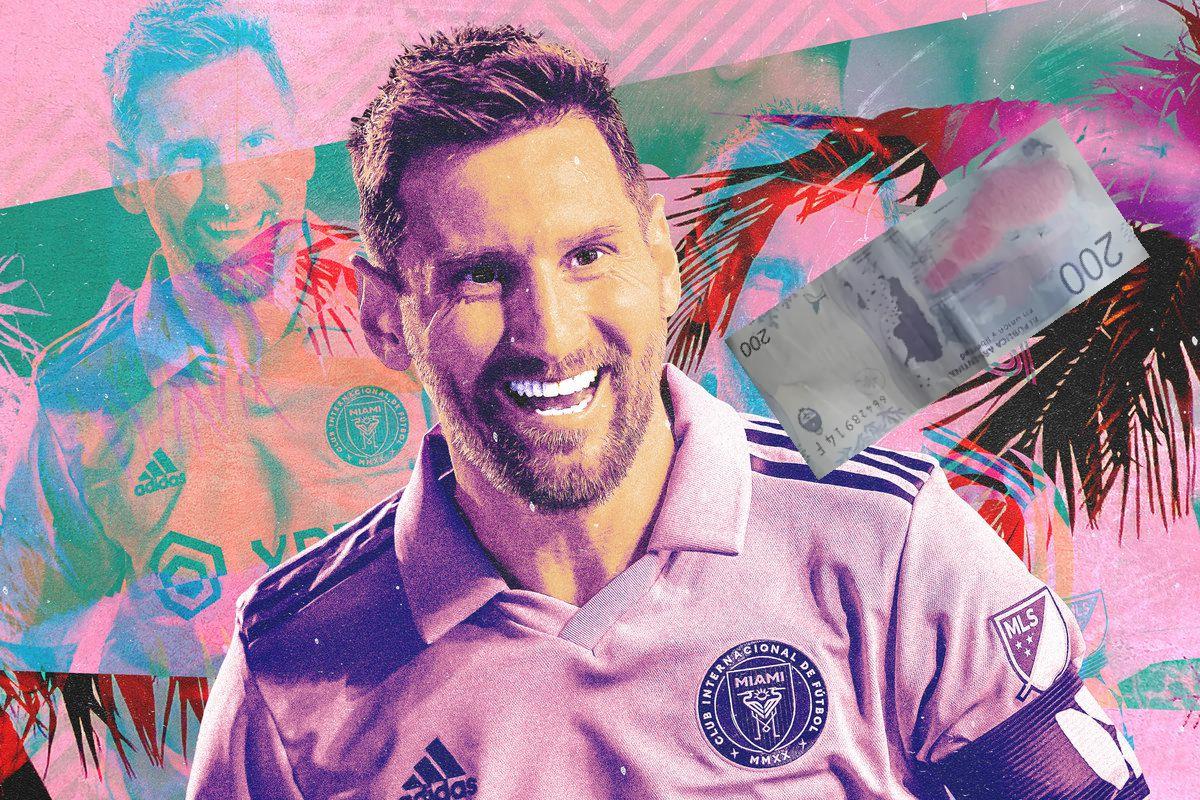
Denominación: 200